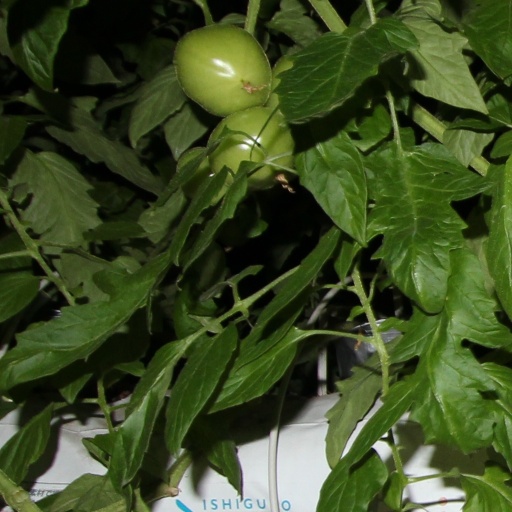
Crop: tomato